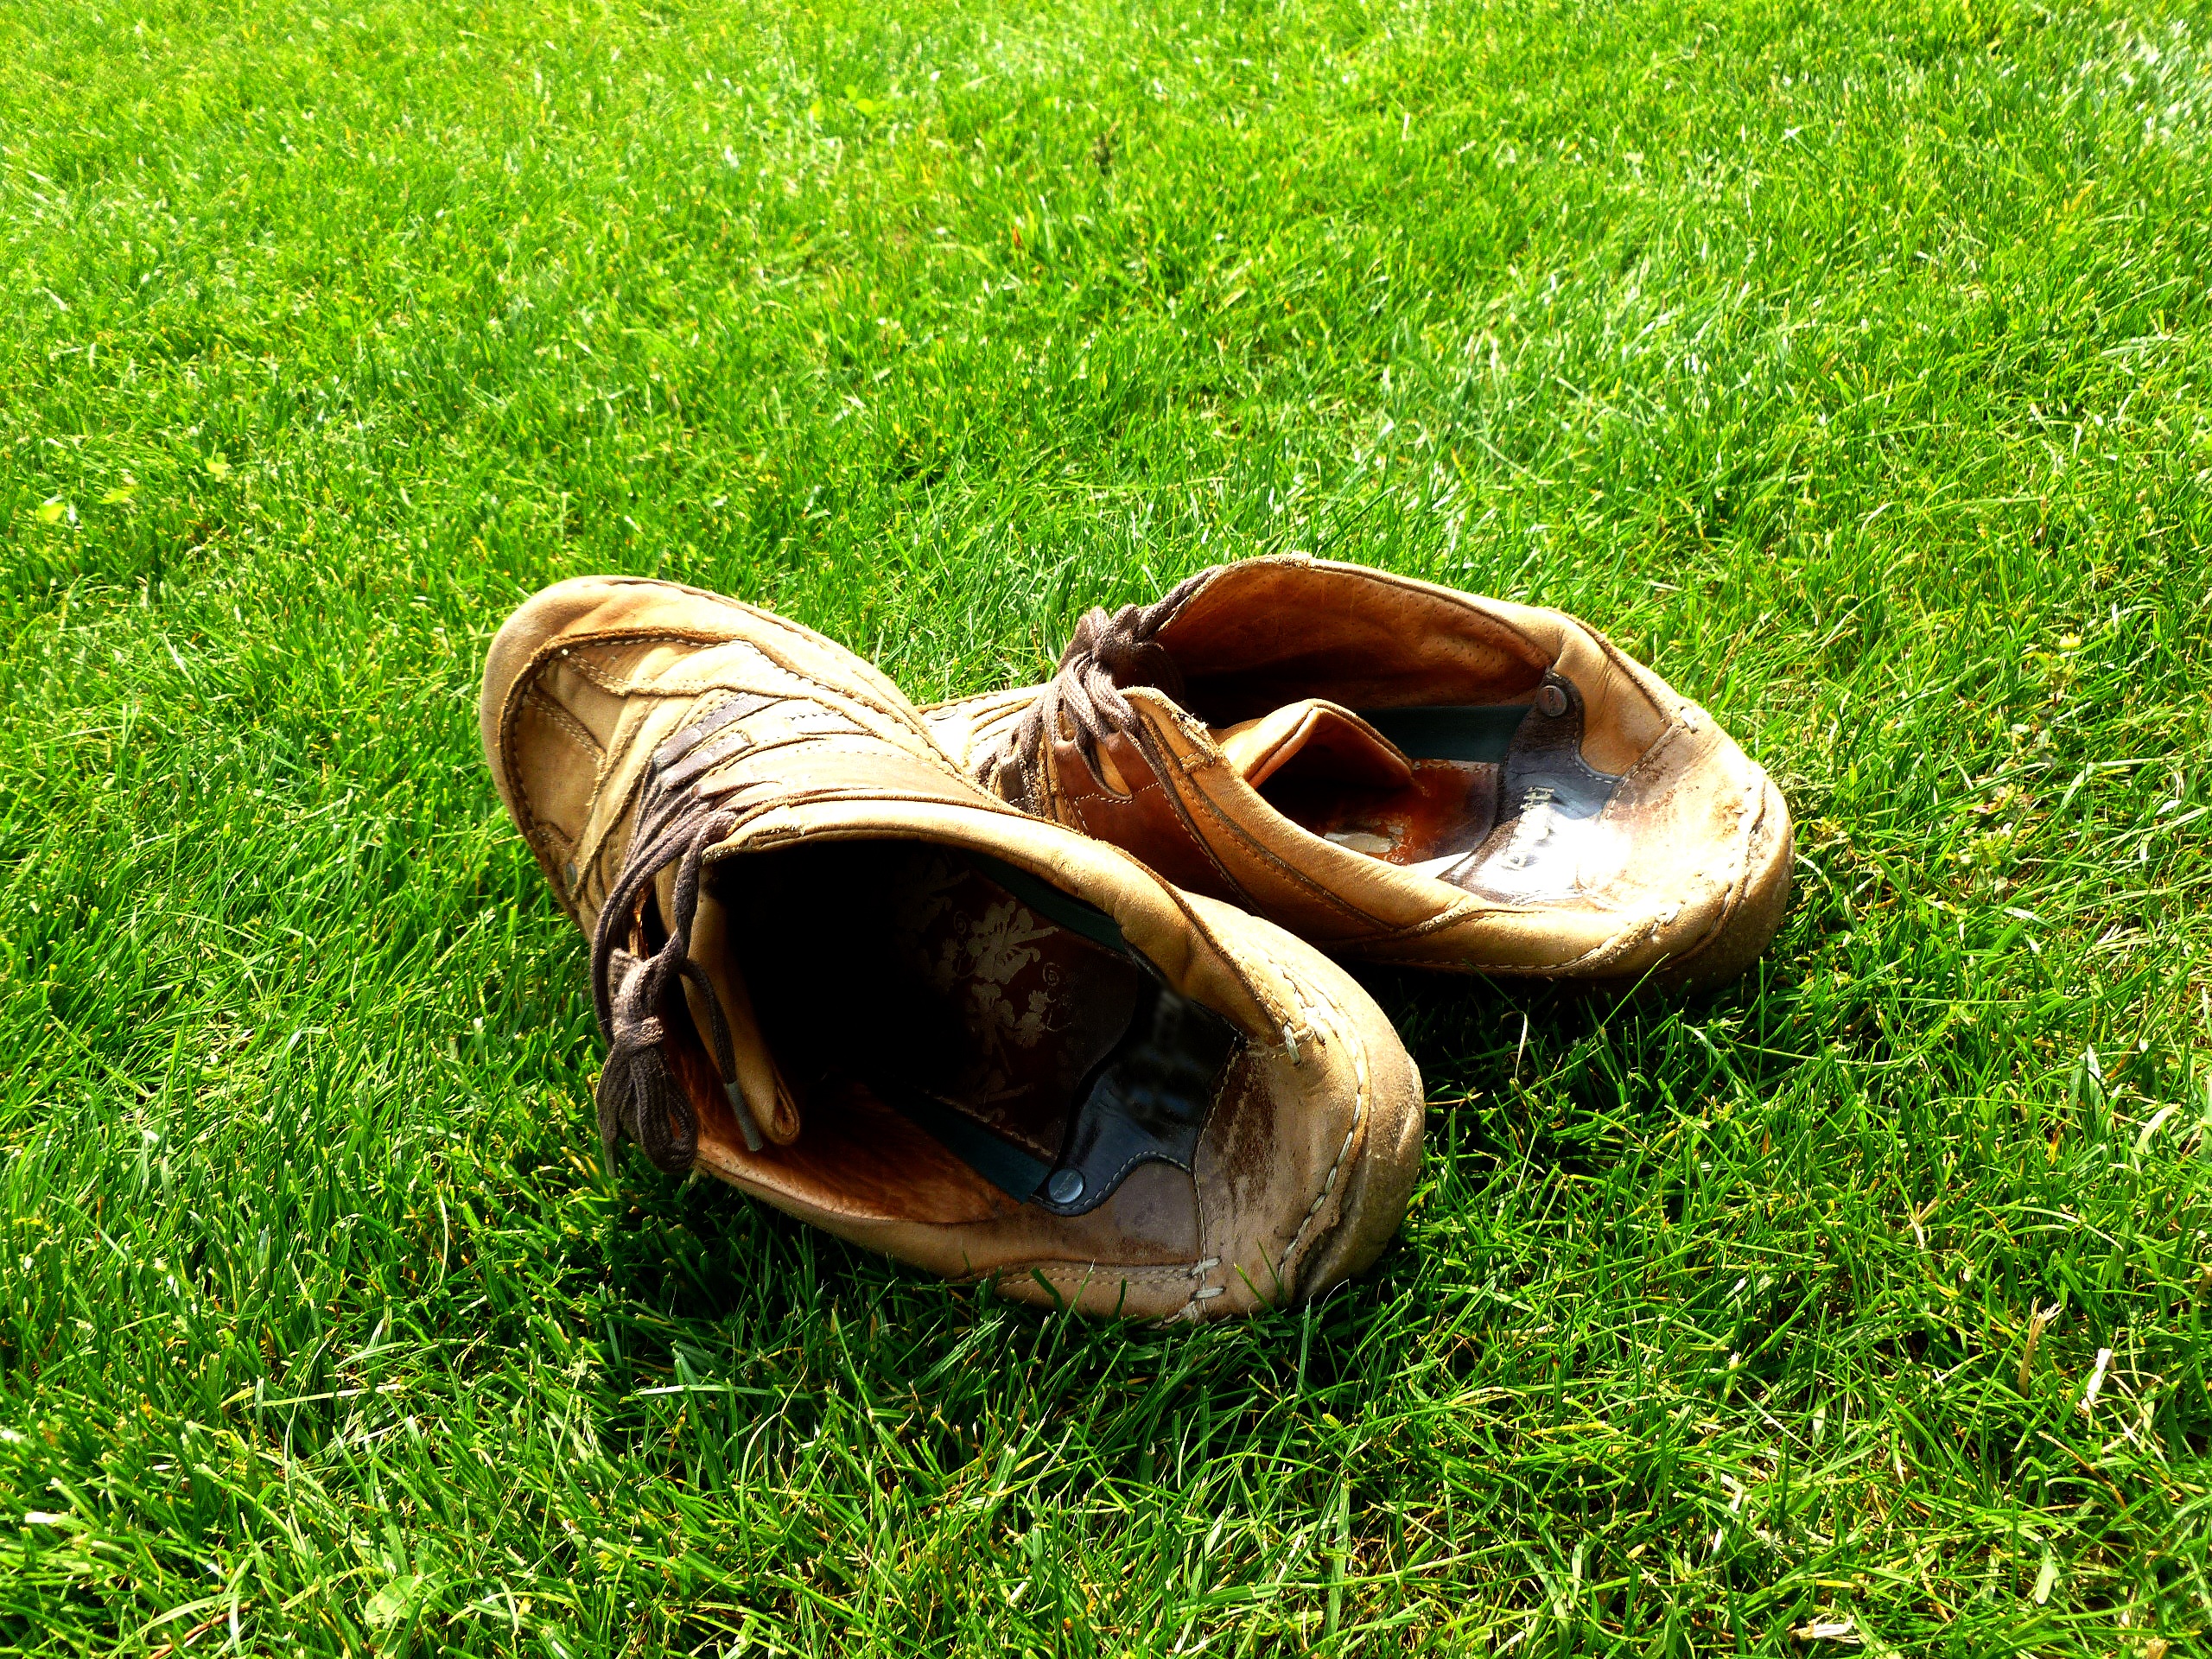
tree, nature, grass, plant, wood, hiking, lawn, meadow, leaf, flower, green, produce, hike, rest, agriculture, garden, shoes, footwear, break, wanderer